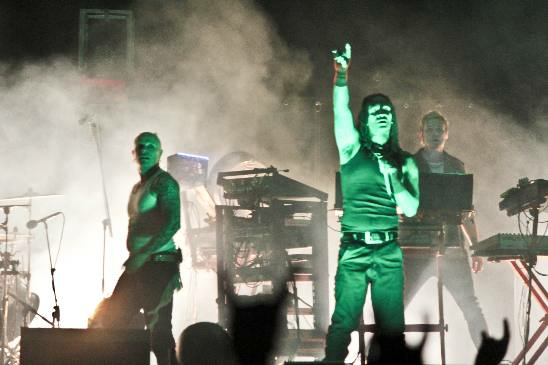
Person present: Yes